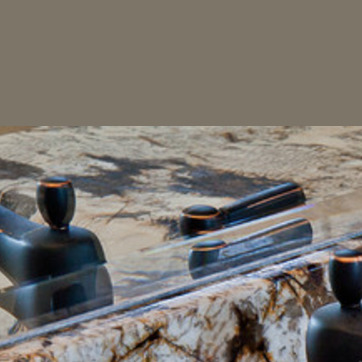
Material: mirror